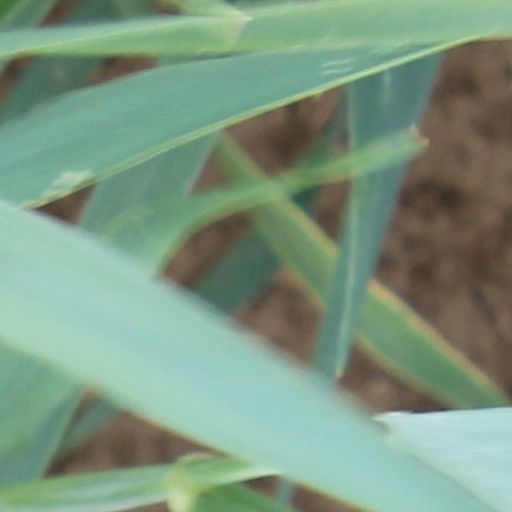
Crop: wheat